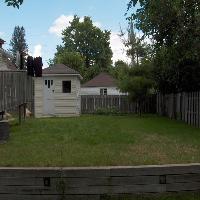
Weather: sun or clear